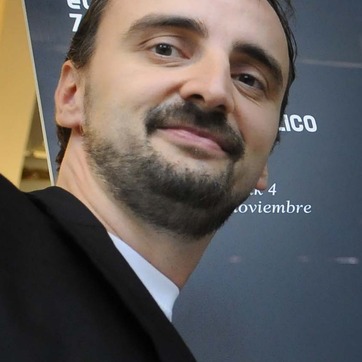
Material: hair